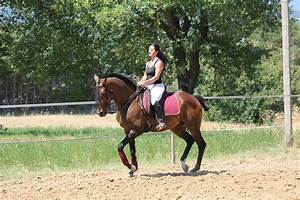
Label: cavallo